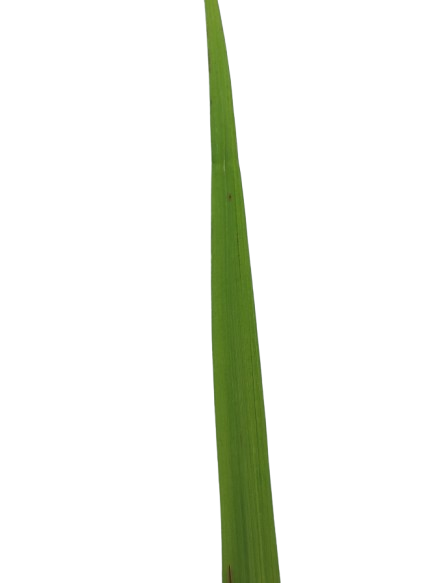
Label: Healthy